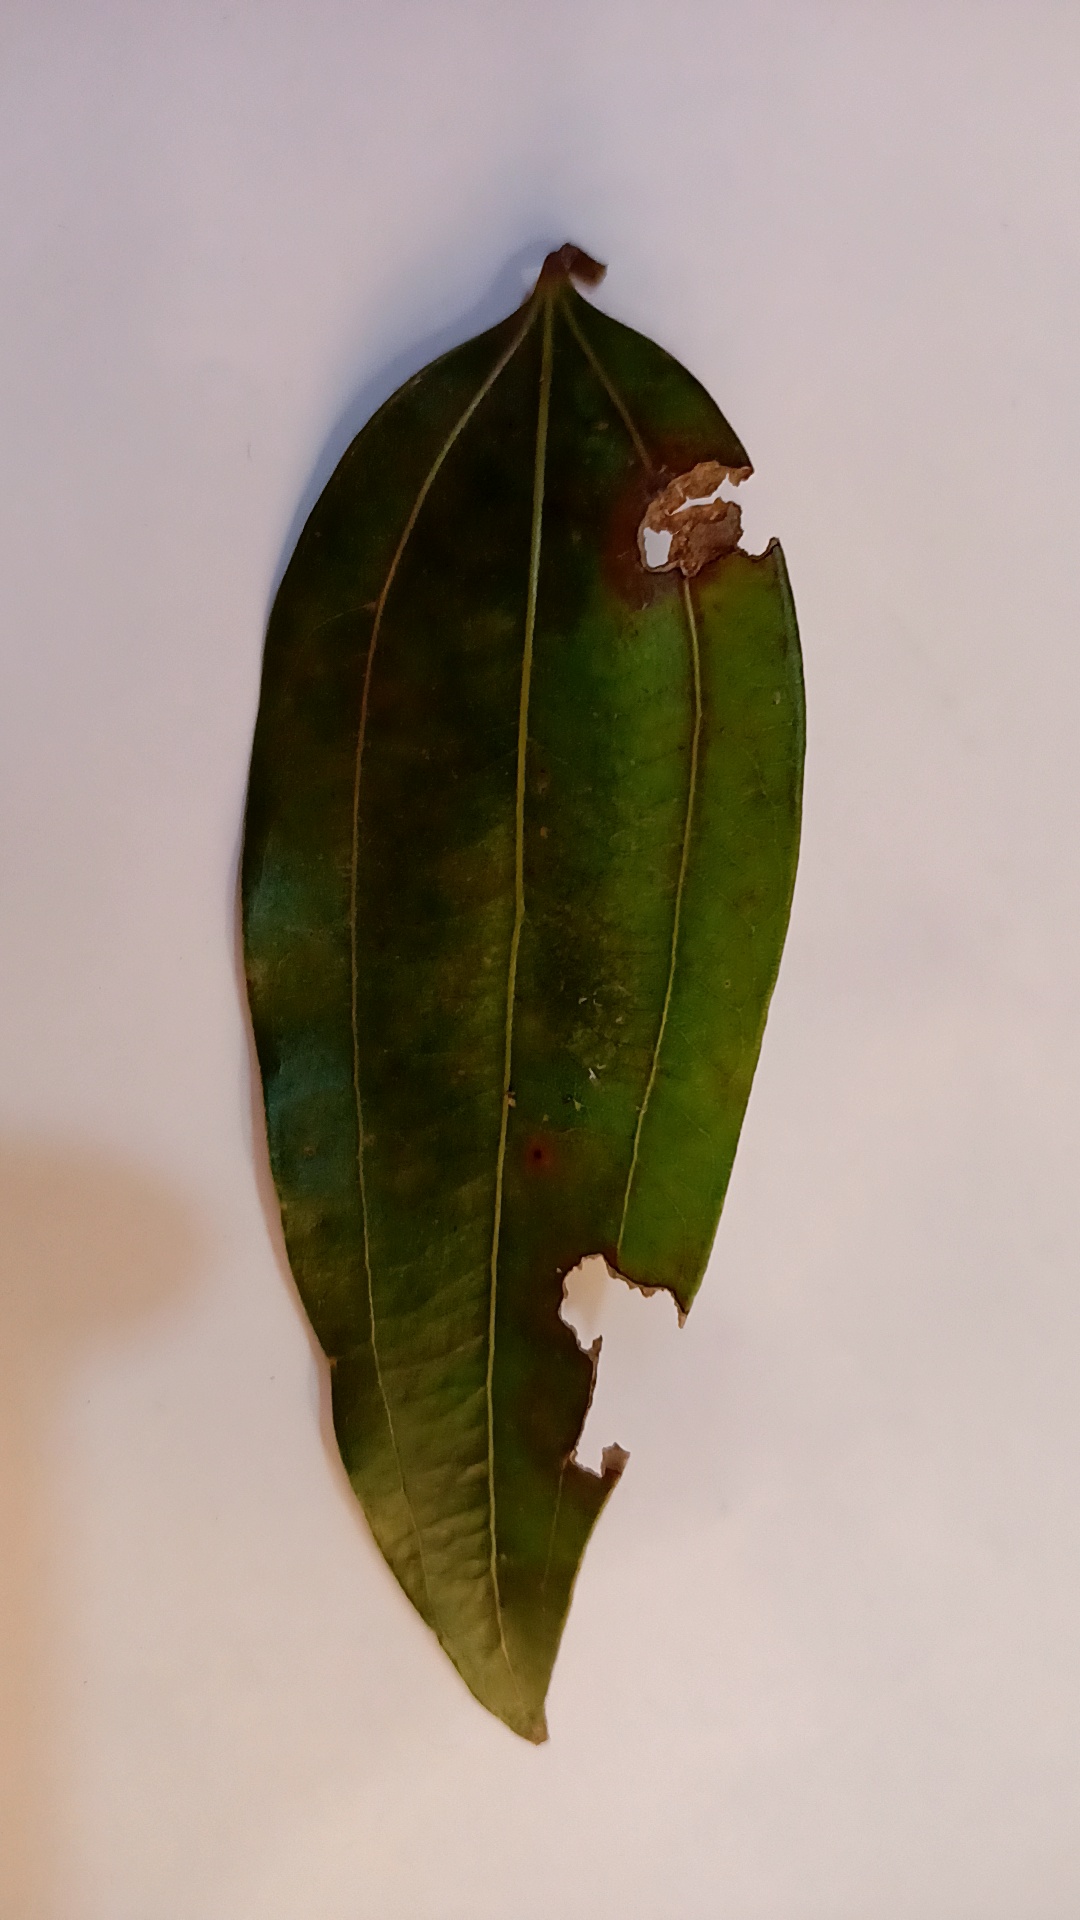
Label: Disease